Wood River Branch Railroad

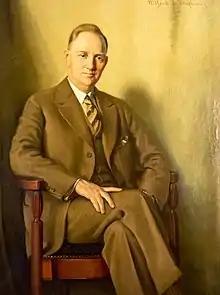
Roy Rawlings in the 1920s, when he was serving as speaker of the Rhode Island House of Representatives

Several of the company's leaders retired between 1900 and 1902, and president Amos G. Nichols died in January 1904. He was succeeded by Warwick native Ralph C. Watrous. Watrous first became involved with the company when he inherited a single share from his uncle in 1899. He began purchasing more shares, joining the company's board of directors in 1901. By 1903, he was the largest stockholder, with 75 shares to his name. Watrous later said he became involved with the railroad "so his mother wouldn't feel lonely or isolated in her Hope Valley home".